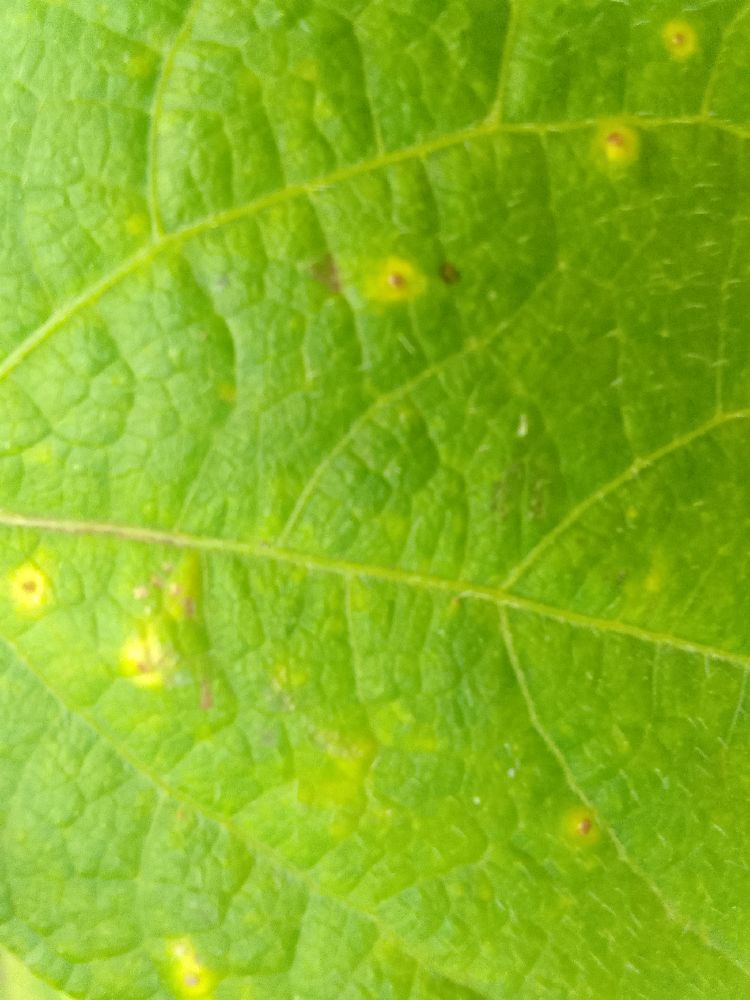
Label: rust